Phil Everly

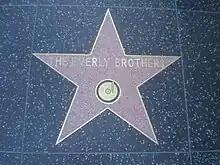
The Everly Brothers Hollywood Walk of Fame star

Their final charting single was 1986's "Born Yesterday". A 1981 live BBC recording of "All I Have to Do Is Dream", which featured Cliff Richard and Phil sharing vocals, was a UK Top 20 hit in 1994.